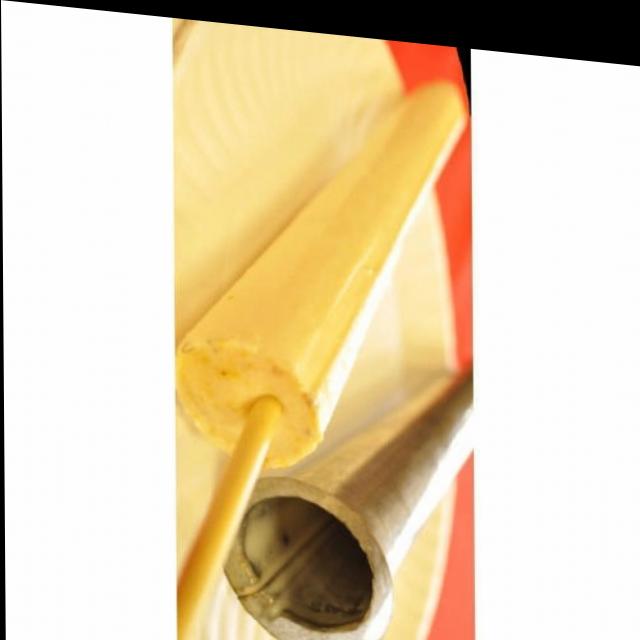
Dish: kulfi